Hand-colouring of photographs

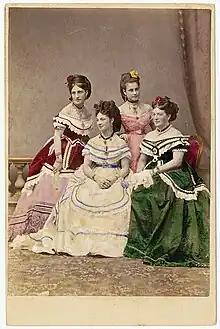
Hand-coloured cabinet photograph (c. 1875) from the State Library of New South Wales. The photograph is mounted to a paper backing sheet and shows evidence of degradation.

Crayon and pastel hand-coloured photographs have a powdery surface which must be protected for preservation purposes. Historically, crayon and pastel coloured photographs were sold in a frame under a protective layer of glass, which was often successful in reducing the amount of handling and smudging of the photograph surface. Any conservation work on crayon or pastel colour-photographs must retain these original frames and original glass to maintain the authenticity and value of the object. If the photograph is separated from its original enclosure, it can be stored in an archival quality folder until it is framed or cased.